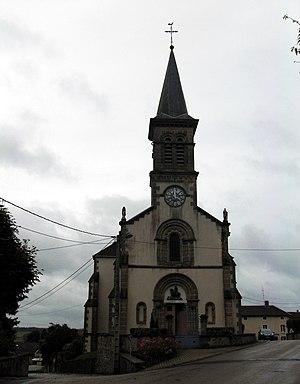
L'église Saint-Martin de Monthureux-le-Sec